Mornington Crescent (game)

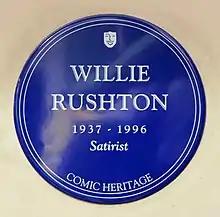
A blue plaque commemorating Willie Rushton in Mornington Crescent station

Finchley Central and Mornington Crescent have been played as a play-by-mail pastime, and in the 1980s were played by post in a number of play-by-mail magazines. One format involved a series of elimination rounds, with everyone except the winner of the current round going forward onto the next. A "type-in" computer version of the game for the BBC Micro was included in the April 1985 edition of "The Micro User". Mornington Crescent can now be played online, in the spirit of the radio series. Games are played by fans on Usenet, in diverse web forums, and on the London Underground itself. A Facebook application has also been produced.